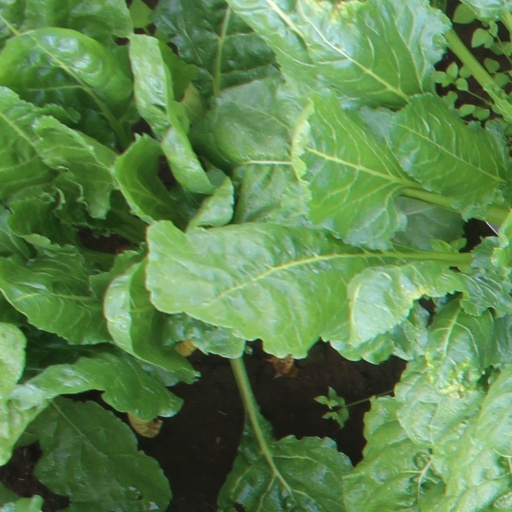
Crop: sugar beet